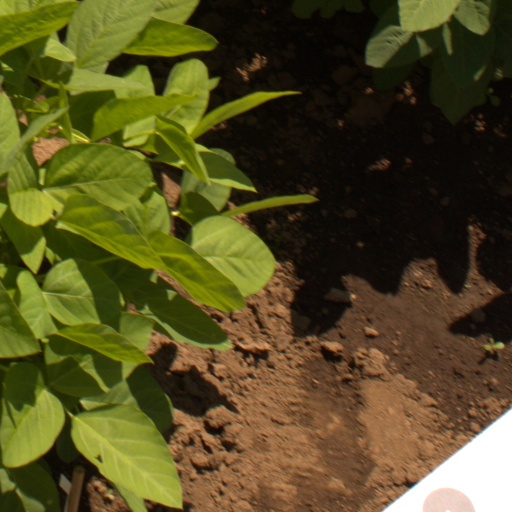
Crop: soybean